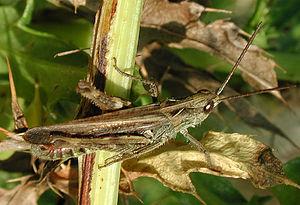
Chorthippus biguttulus, le criquet mélodieux, est une espèce de criquets de la famille des Acrididae.